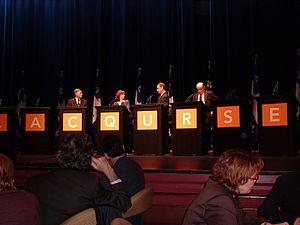
Assistance présente au débat public du Capitole de Québec lors de l'élection de 2005 à la direction du Parti québécois. Prise par Benoît Rheault, Liberlogos.
La course à la direction du Parti québécois de 2005 s'est tenue du 13 au 15 novembre 2005 afin d'élire le nouveau chef du Parti québécois à la suite de la démission de Bernard Landry.